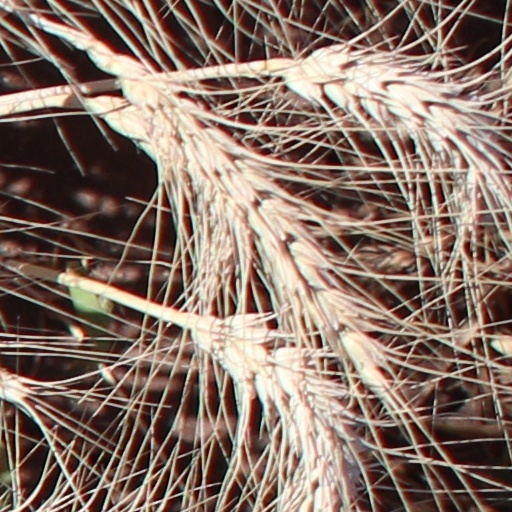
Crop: wheat